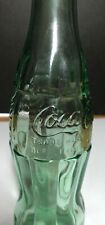
Label: glass